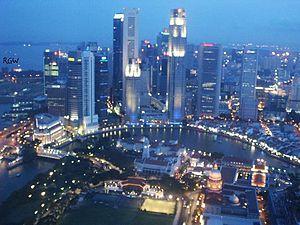
L’économie de Singapour est une économie de marché libérale très développée et prospère mais où il y a intervention de l'État, ce qui a joué un rôle non négligeable dans son développement accéléré. Ce modèle économique a même inspiré le modèle actuel chinois. En 2018 selon The Economist, Singapour est considéré comme le meilleur endroit au monde pour les affaires- Le pays est classé 6ᵉ au niveau mondial en 2017 pour l'indice de perception de la corruption. Malgré le ralentissement récent de sa croissance, Singapour reste toujours un pôle d'attraction majeur ; ainsi en mars 2018, elle était encore considérée comme la 4ᵉ place financière au niveau mondial.